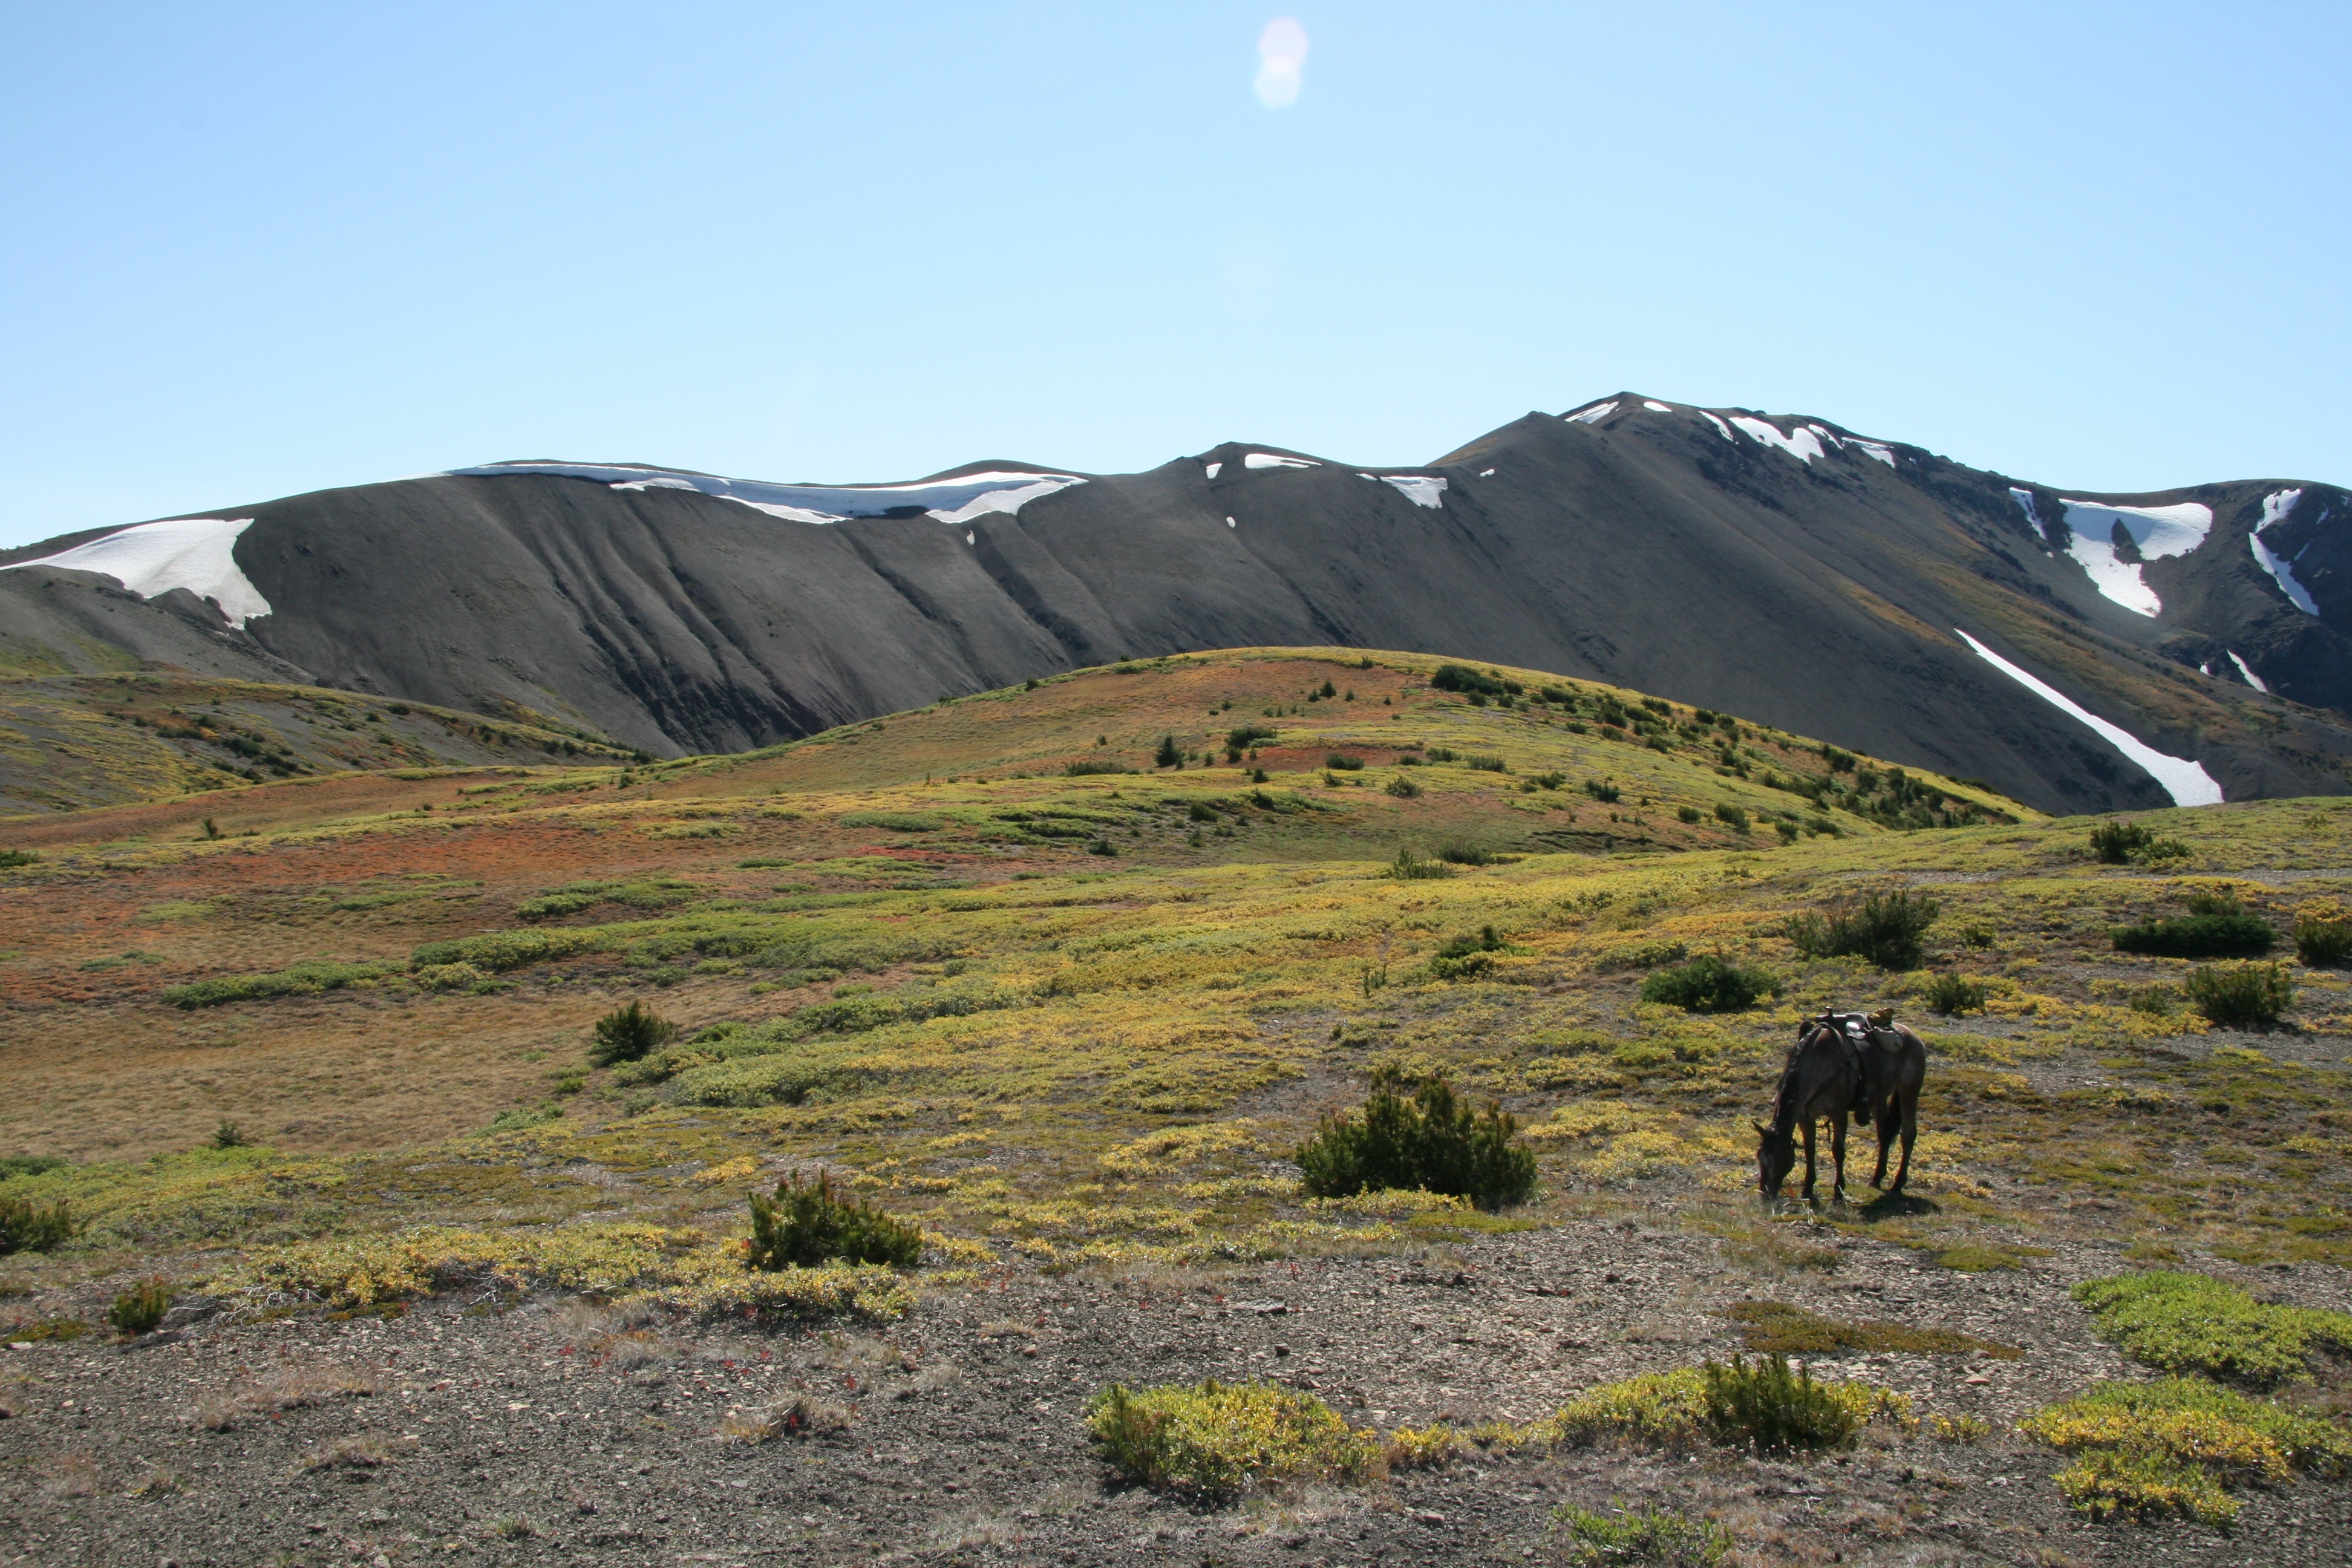
landscape, nature, outdoor, wilderness, walking, mountain, hiking, trail, meadow, prairie, hill, adventure, alone, mountain range, pasture, horse, rest, highland, ridge, plain, geology, mountains, canada, grassland, plateau, eldorado, fell, loch, ecosystem, tundra, steppe, landform, mountain pass, natural environment, geographical feature, mountainous landforms